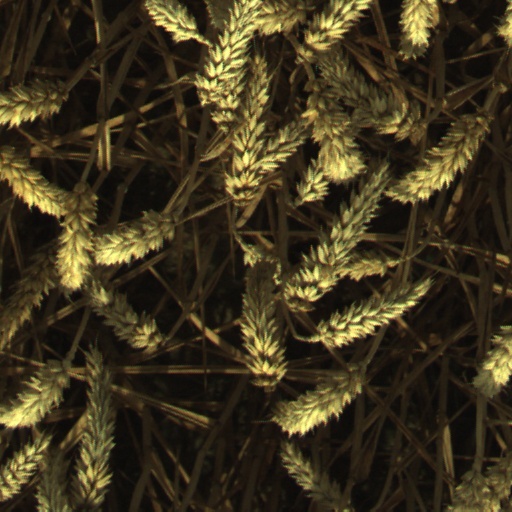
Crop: wheat